Bruce Springsteen

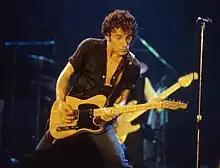
Springsteen performing in New Haven, Connecticut,

By the late 1970s, Springsteen earned a reputation as a songwriter whose material could provide hits for other bands. Manfred Mann's Earth Band had achieved a U.S. No. 1 pop hit with a heavily rearranged version of "Greetings" "Blinded by the Light" in early 1977. Patti Smith reached No. 13 with her version of Springsteen's unreleased "Because the Night" with revised lyrics by Smith in 1978. The Pointer Sisters hit No. 2 in 1979 with Springsteen's then unreleased "Fire". Between 1976 and 1978, Springsteen provided four compositions to Southside Johnny and the Asbury Jukes, including "The Fever" and "Hearts of Stone", and collaborated on four more with Steven Van Zandt, producer of their first three albums.